Mercedes-Benz CLS-Class (C219)

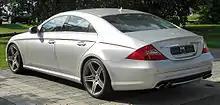
CLS 63 AMG (facelift)

The CLS 55 AMG is a high-performance variant of the CLS-Class featuring a 5.4-litre supercharged V8 producing and , and was unveiled at the Paris Motor Show in 2004. Compared to the standard model, the CLS 55 AMG has larger 360 mm brake discs with eight-piston callipers from the SL55 AMG, wider 18-inch alloy wheels, revised stiffer AirMATIC air suspension with multiple driving modes, AMG bodywork, and a five-speed automatic transmission.